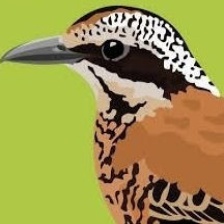
Species: EARED PITA
Scientific name: HYDRORNIS PHAYREI